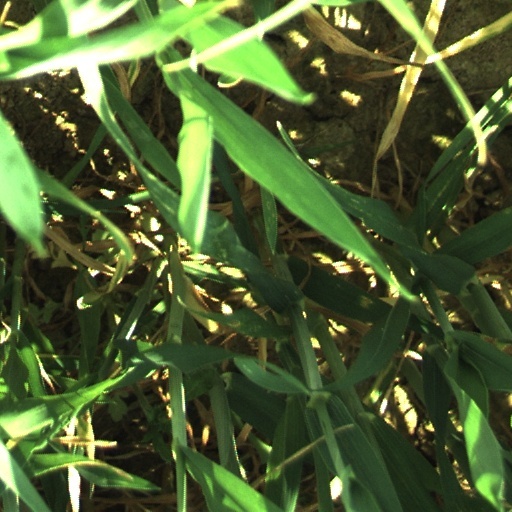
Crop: wheat